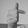
ASL letter: T